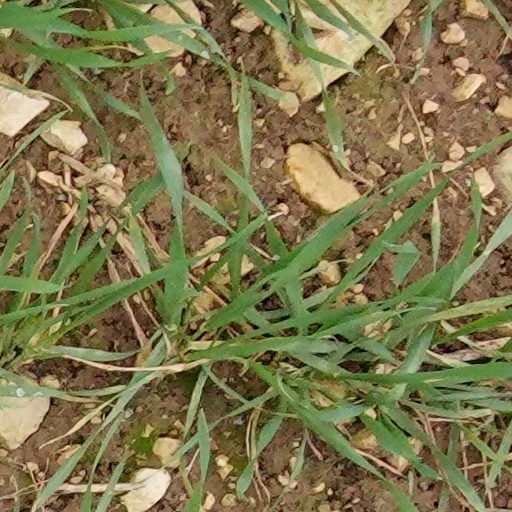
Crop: wheat